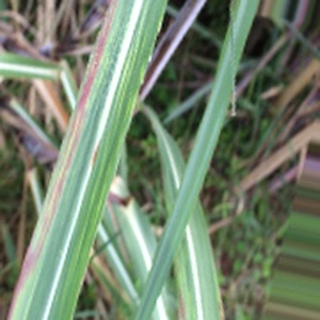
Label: sugarcane_bacterial_blight